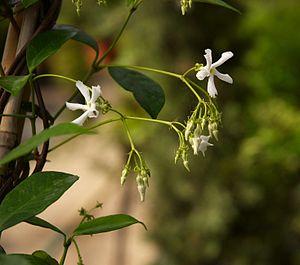
Faux jasmin
Le Faux jasmin est une plante grimpante de la famille des Apocynaceae, originaire d'Asie. Il porte de nombreux autres noms vernaculaires : trachélosperme, jasmin étoilé, jasmin des Indes.